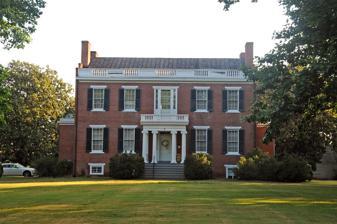
Building: Mount Stirling (Providence Forge, Virginia)
Country: United States of America
Year built: 1851
Historic house in Virginia, United States United States historic place Mount Stirling U.S. National Register of Historic Places Virginia Landmarks Register Show map of Virginia Show map of the United States Location VA 155 E side, 3200 ft. NNE of jct. with VA 614, Providence Forge, Virginia Coordinates 37°25′32″N 77°02′14″W / 37.42556°N 77.03722°W / 37.42556; -77.03722 Area 56 acres (23 ha) Built 1851 ( 1851 ) Architectural style Greek Revival NRHP reference No. 93000005 VLR No. 018-0015 Significant dates Added to NRHP February 4, 1993 Designated VLR December 9, 1992 Mount Stirling is a historic plantation house located at Providence Forge , Charles City County, Virginia . It was built in 1851, and is a 2 + 1 ⁄ 2 -story, red brick, Greek Revival style plantation house. It features a small-scale Greek Ionic order portico and stepped gable parapets. Also on the property is a contributing altered kitchen building.  The house sits among formally landscaped grounds undertaken in the 1940s. The plantation was the scene of significant activity during the American Civil War , as Union soldiers occupied the house in 1862 and again in 1864. It was added to the National Register of Historic Places in 1993. References